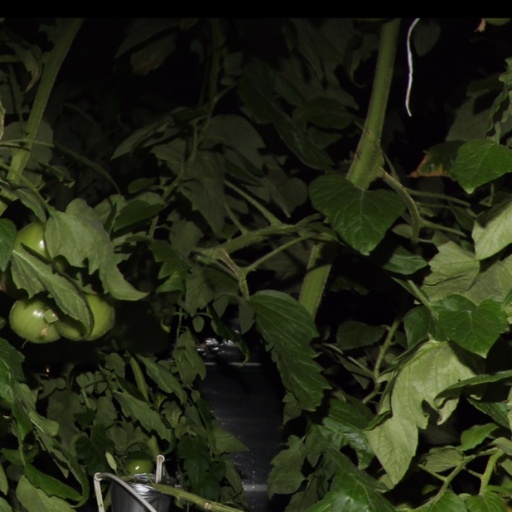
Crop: tomato